Confederated Tribes of Siletz Indians

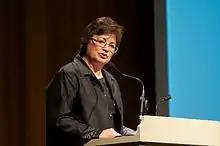
Tribal Council Chairman Delores Pigsley

The current Tribal Council includes Chairman Delores Pigsley, Vice Chairman Alfred "Bud" Lane III, Secretary Judy Muschamp, Treasurer Robert Kentta, Reggie Butler Jr., Gerald Ben, Loraine Butler, Alfred "Buddy" Lane IV, and Selene Rilatos.